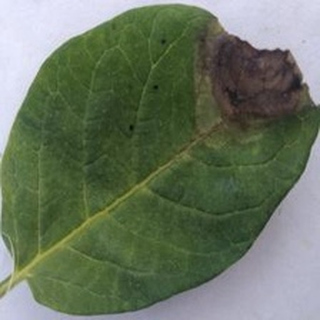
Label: potato_late_blight